List of The League of Gentlemen characters

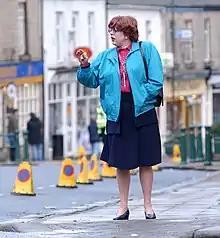
Steve Pemberton in character as Pauline Campbell-Jones

Pauline Campbell-Jones (Pemberton) is a Restart officer in charge of leading mandatory (and exceedingly condescending) Restart courses which the chronically unemployed are compelled to attend. Pauline makes no secret of her contempt for the "dole scum" who attend her course at Royston Vasey's Jobcentre, and her eventual humiliation at joining their sorry ranks is too much for her to bear. Pauline has an unusual obsession with pens (she has a tendency to bring one out whenever someone needs one) and has a startling similarity to Deirdre Barlow from "Coronation Street" (a fact commented on by Ross). Her catchphrase is "hokey-cokey, pig in a pokey!" which she says when she enters the classroom where her Restart courses take place. Pauline was accused by Cathy Carter-Smith of being a "psychotic 50-year-old lesbian", to which she responds "How Dare You! I'm 48!" Her star sign is Virgo. She has a framed photograph of herself and another woman naked, who was named on the commentary of the Series 2 DVD as a former lover of Pauline's named Terri Makepeace. In the commentary of the Series 1 DVD when asked whether she is in a relationship, Pauline says, rather sadly, "There was someone once", and the commentary also names that person as Terri Makepeace. When asked about her family, she claims that they are all dead.